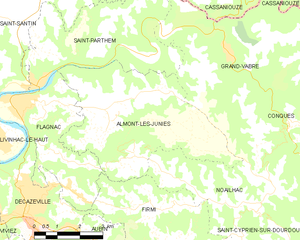
Almont-les-Junies est une commune française, située dans le département de l'Aveyron en région Occitanie.